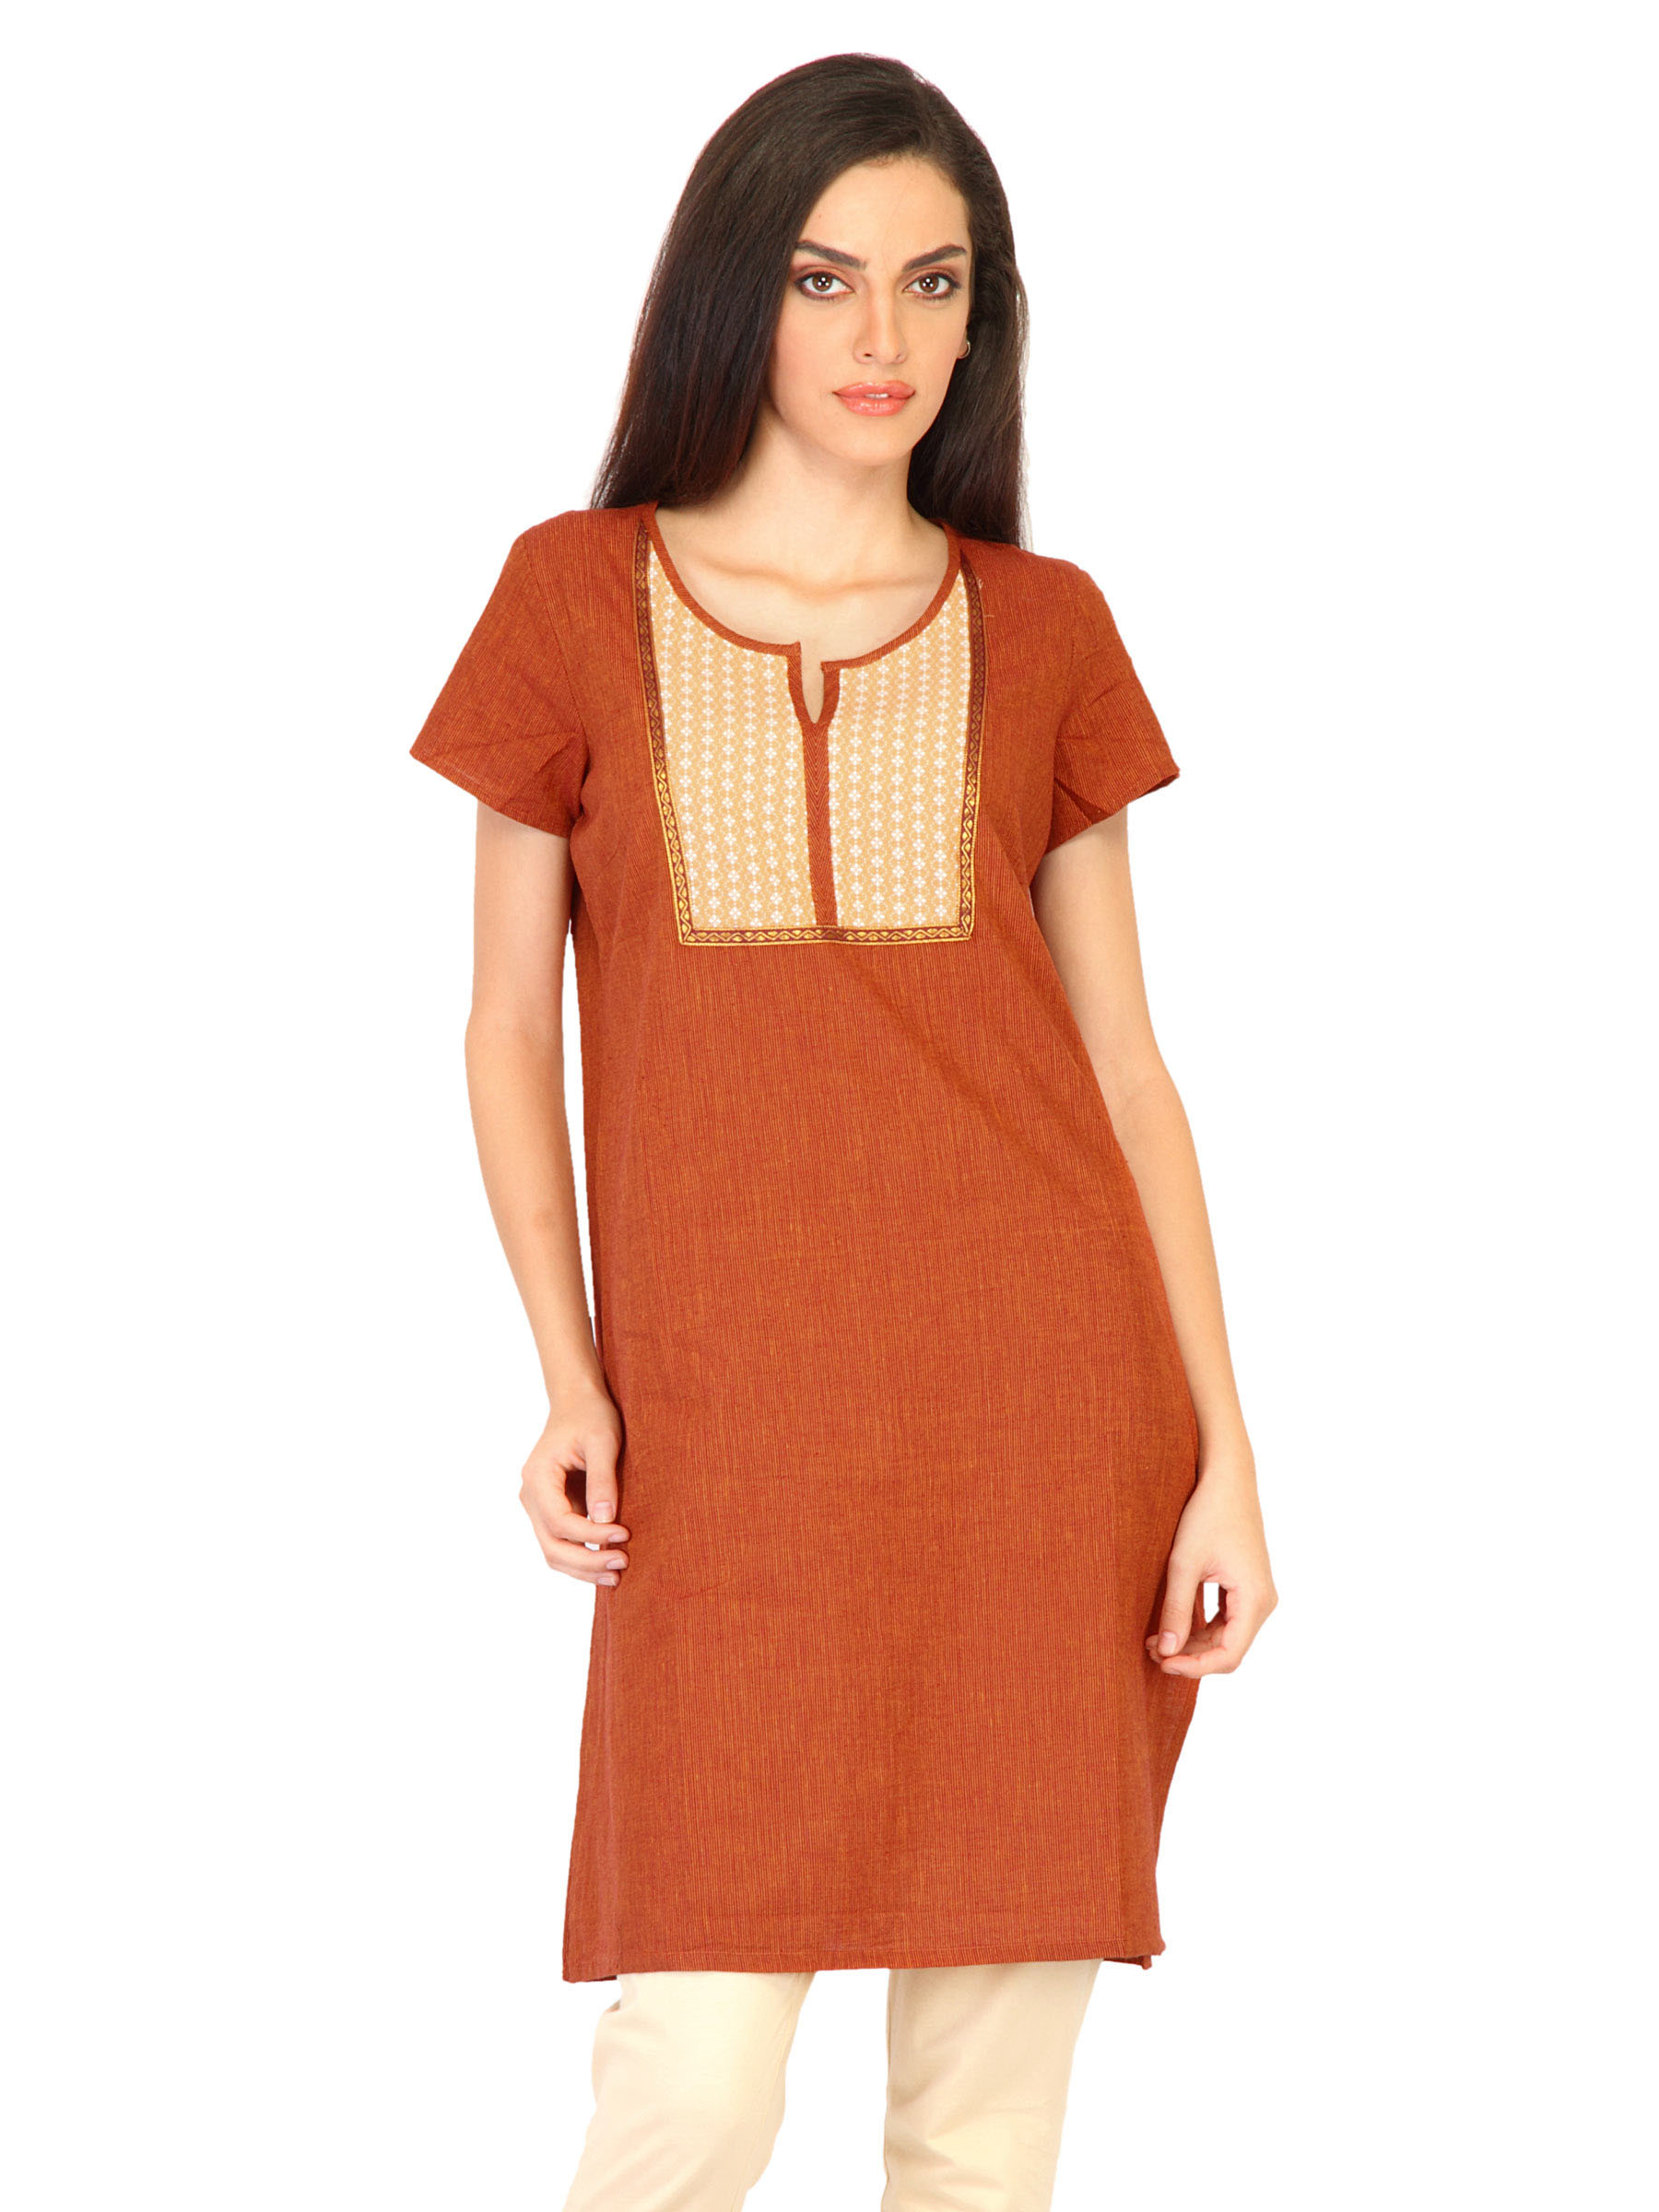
Aurelia Women Solid Orange Kurtas
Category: Apparel / Topwear / Kurtas
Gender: Women
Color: Orange
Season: Fall 2011
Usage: Ethnic